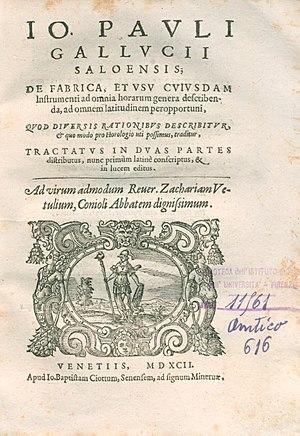
Giovanni Paolo Gallucci ou Gian-Paolo Gallucci Salodiano, né en 1538 à Salò près de Brescia et du lac de Garde, en Italie, et mort vers 1621 à Venise, est un astronome et un traducteur italien du XVIᵉ siècle.